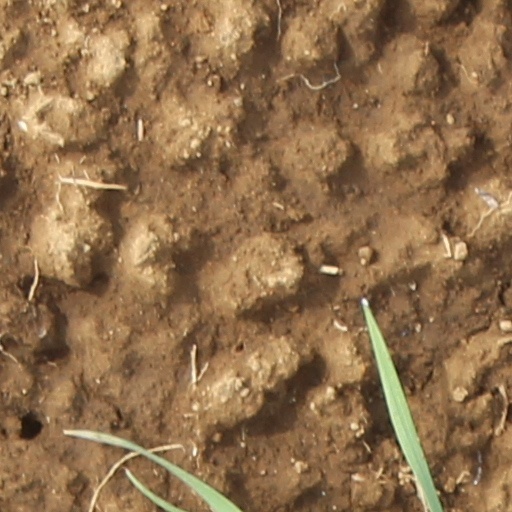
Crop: wheat